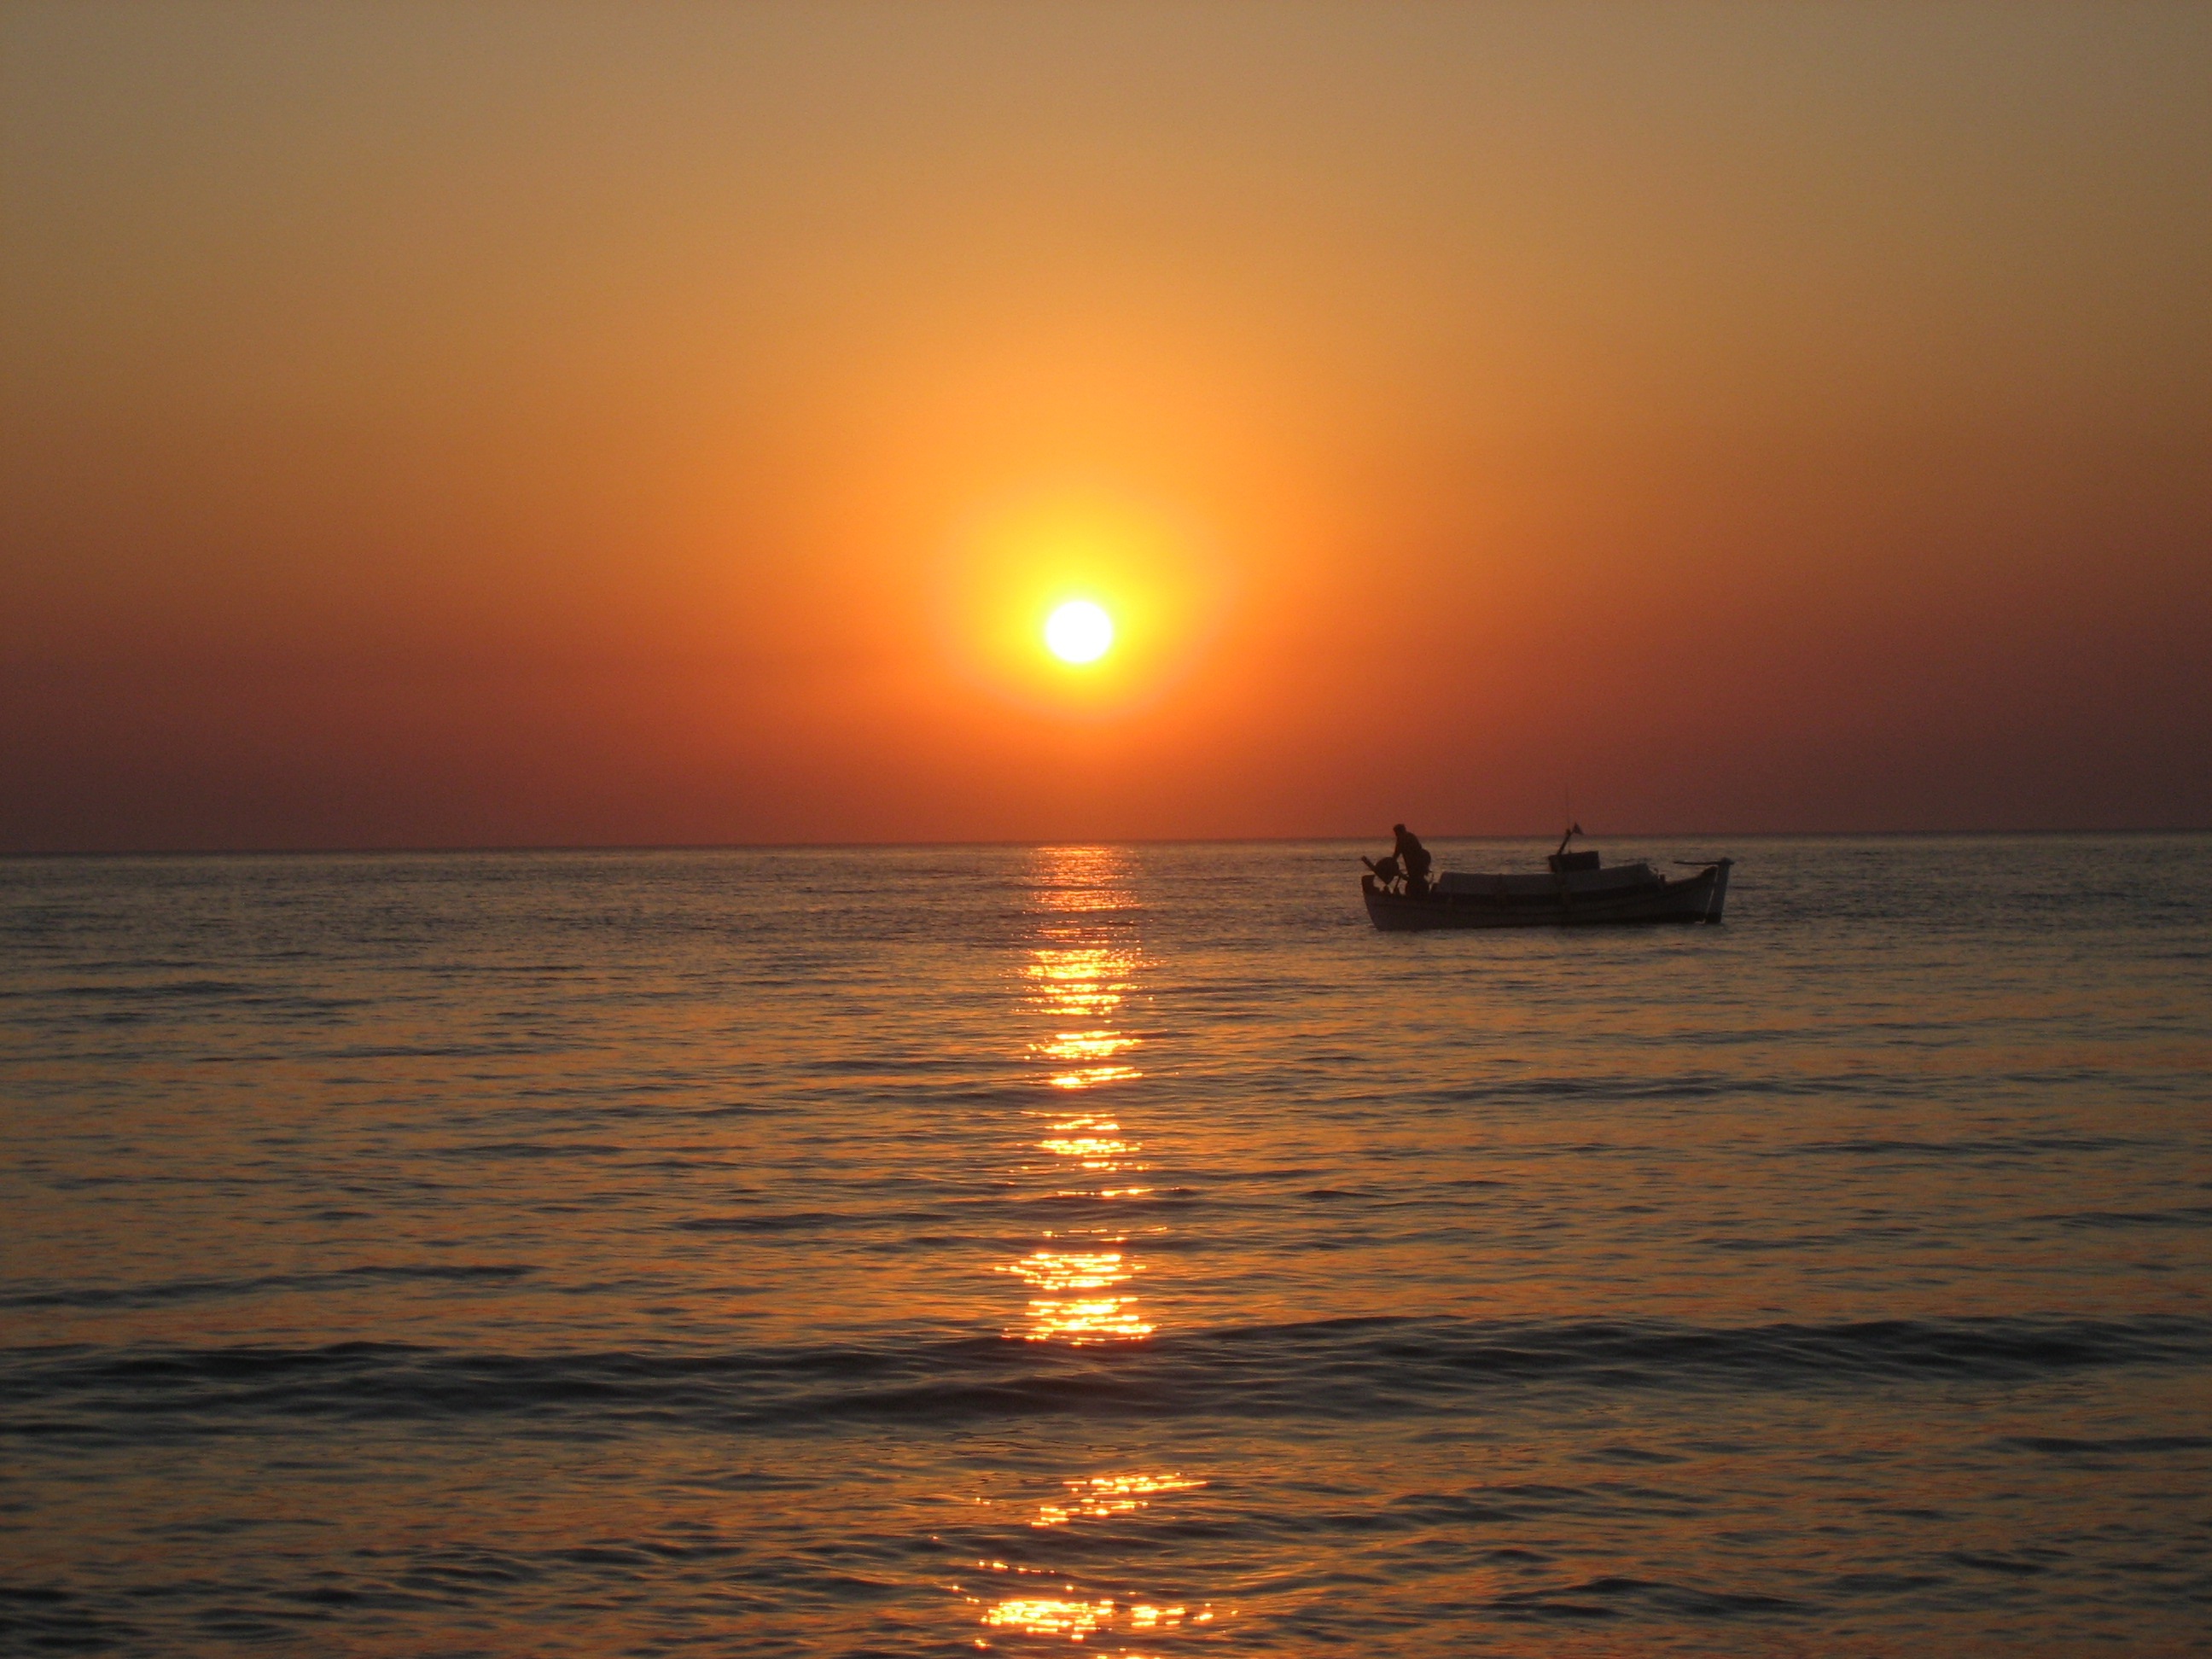
sea, coast, ocean, horizon, sun, sunrise, sunset, boat, sunlight, morning, dawn, dusk, evening, island, romantic, fish, santorini, boats, greece, fischer, afterglow, orange sky